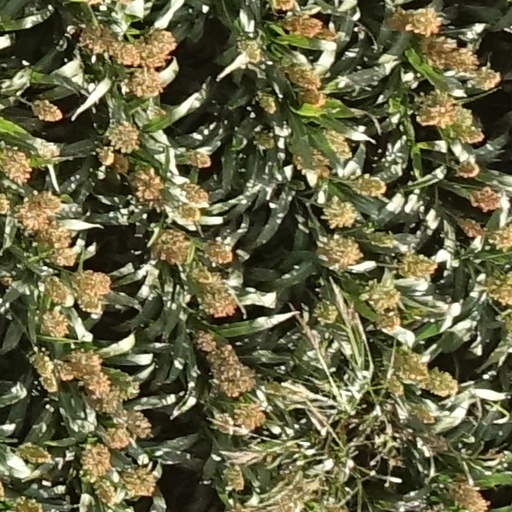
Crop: sorghum